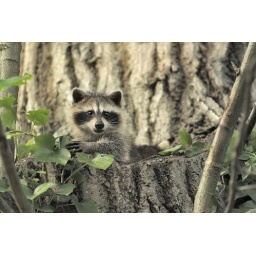
Raccoon kitten in my neighbor's huge red oak tree